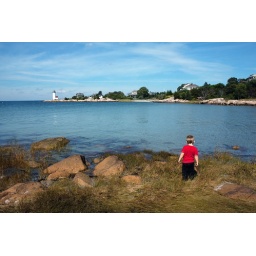
throwing rocks in water